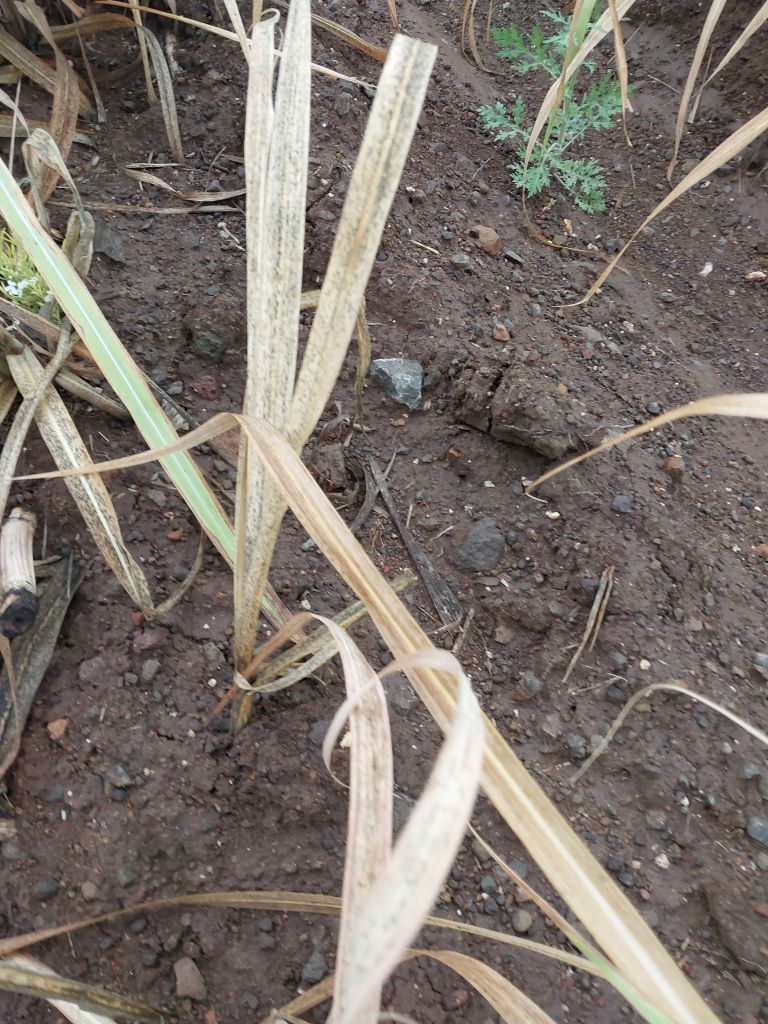
Label: Sett Rot